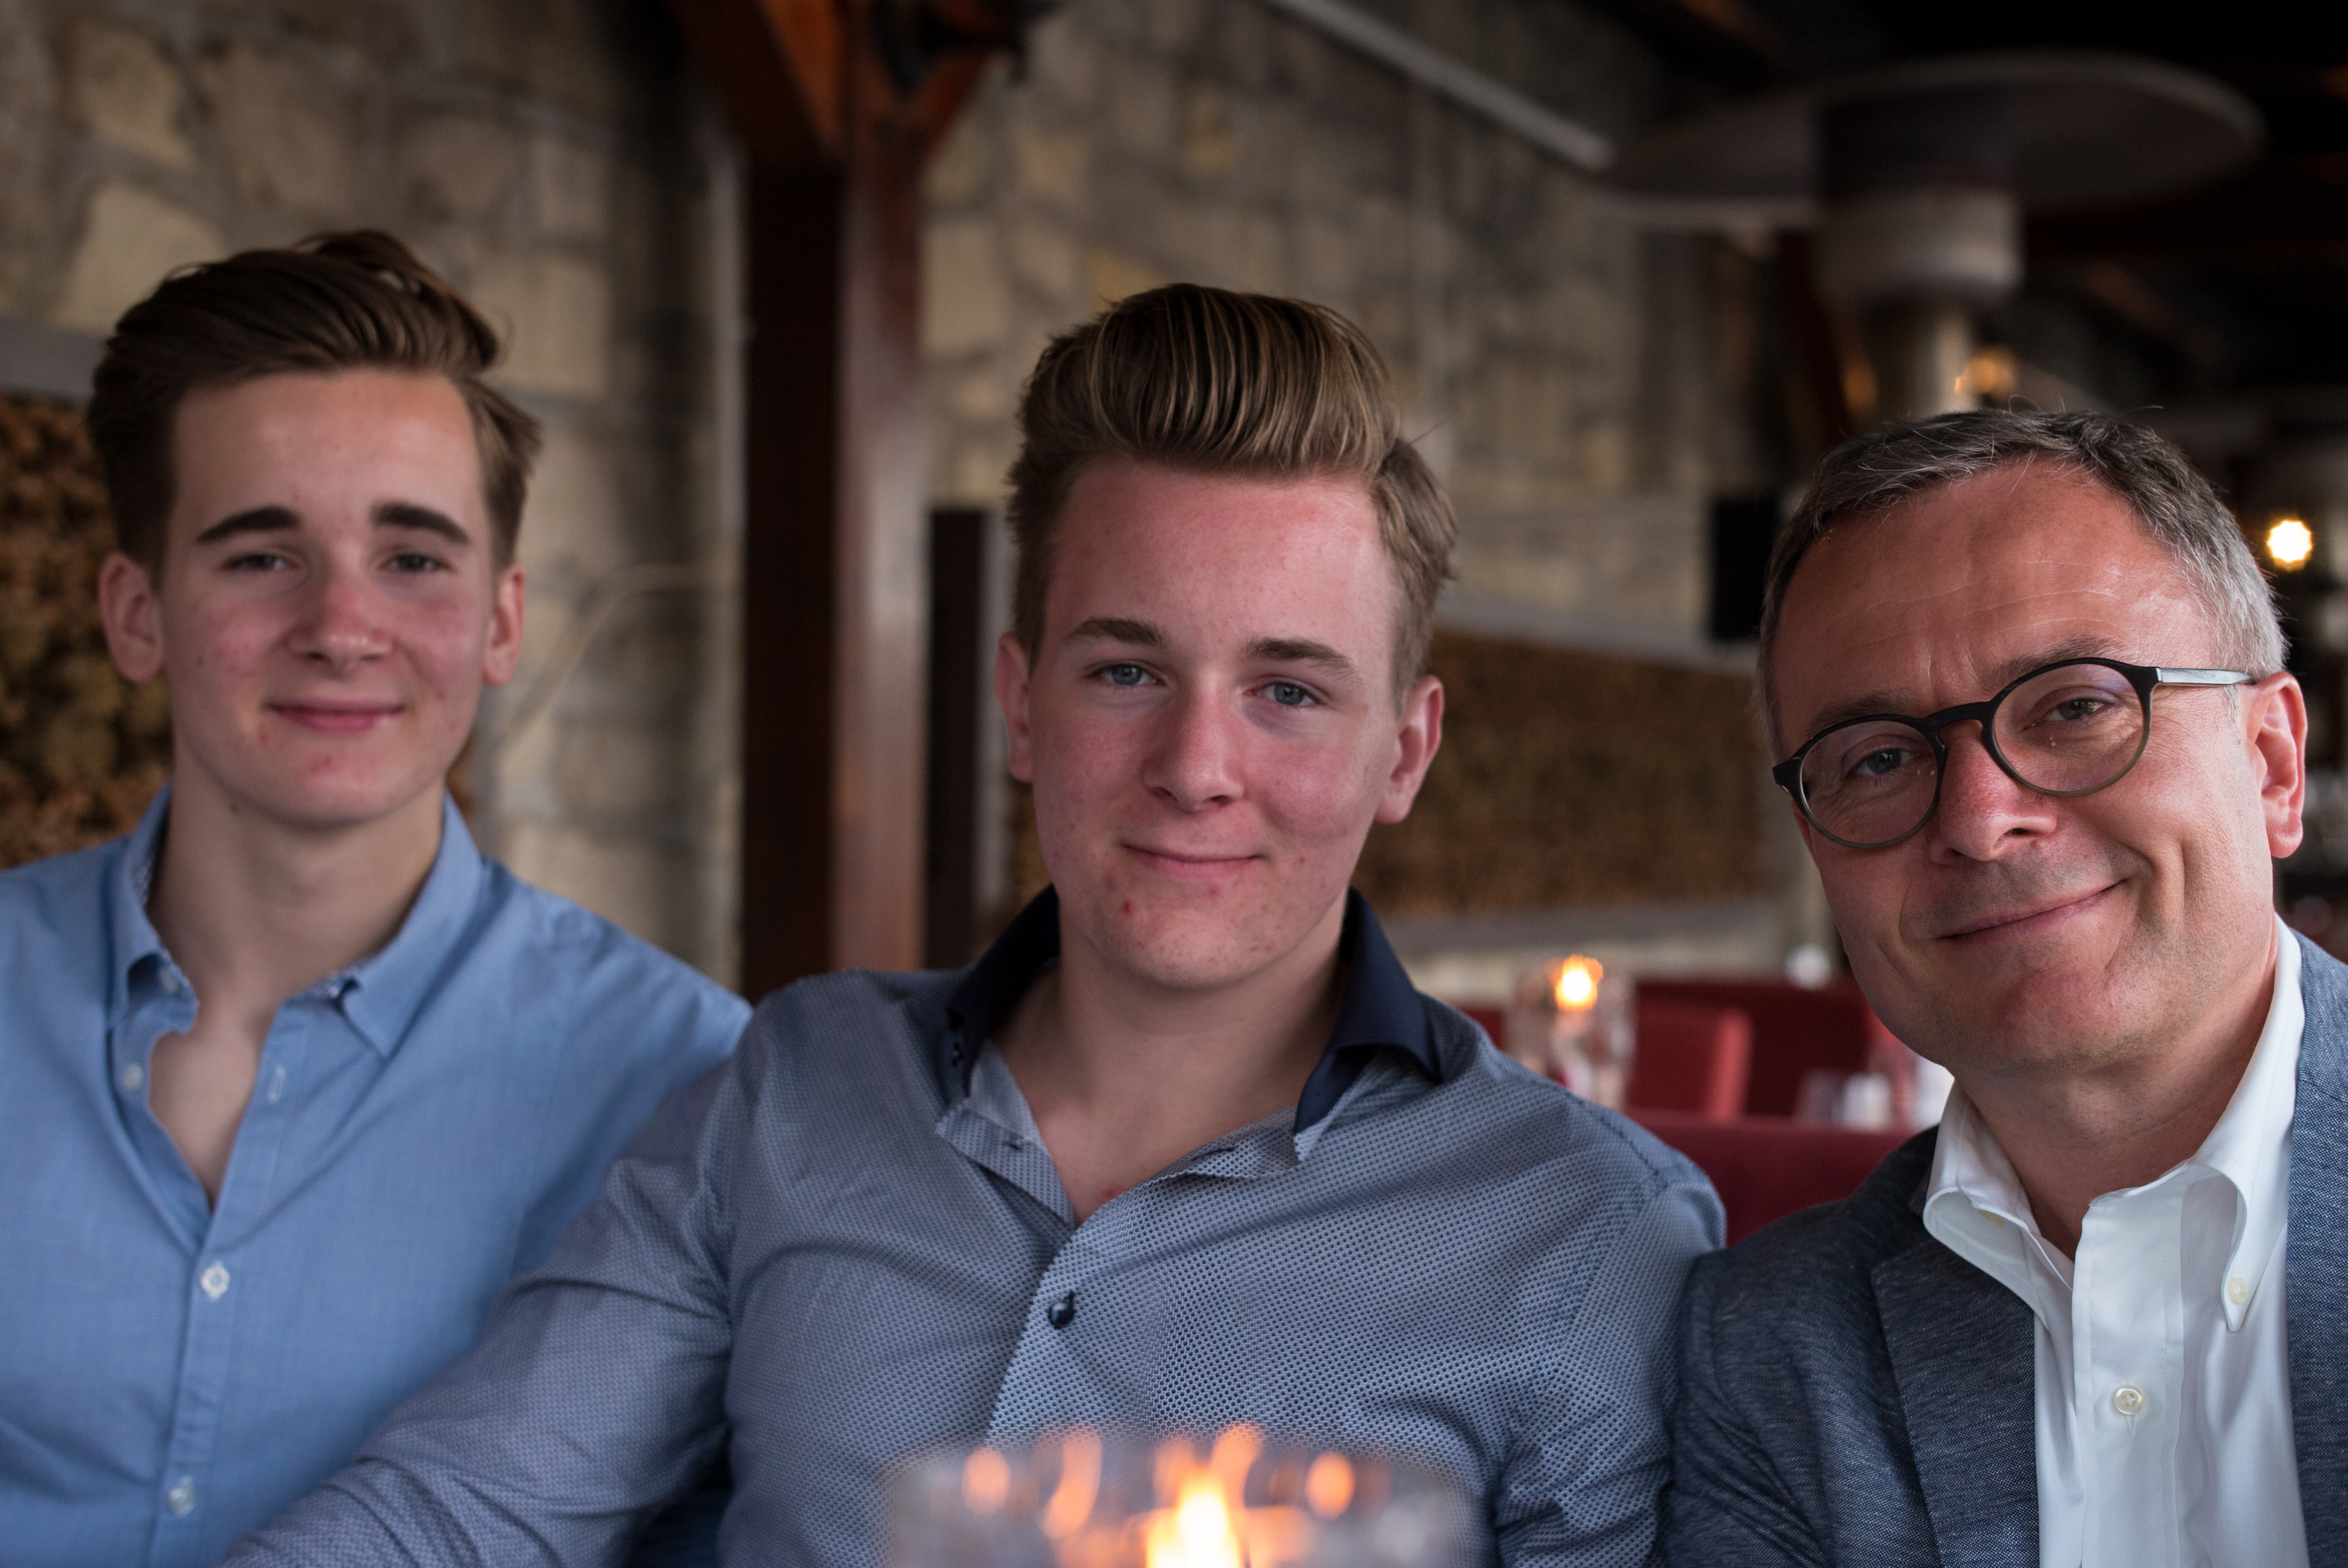
man, people, social group